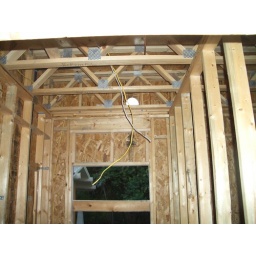
Cutout in exterior wall on ground floor